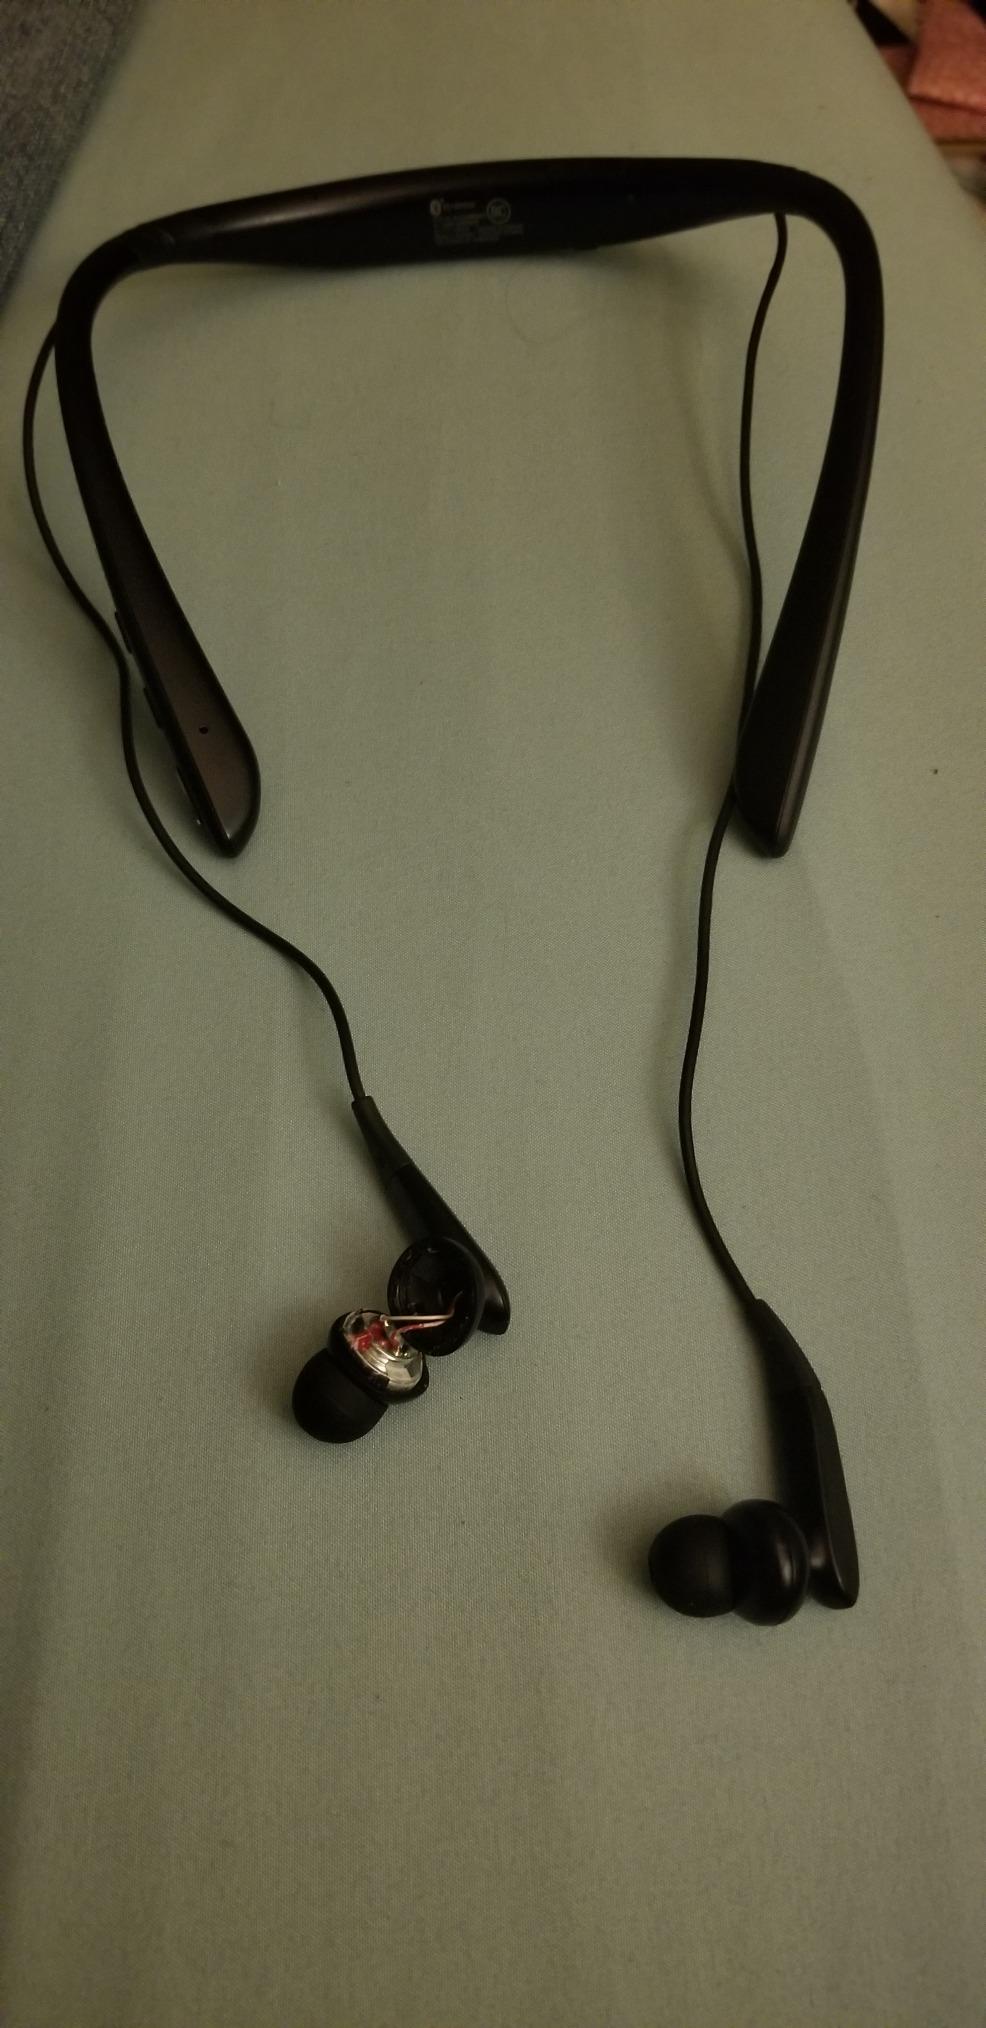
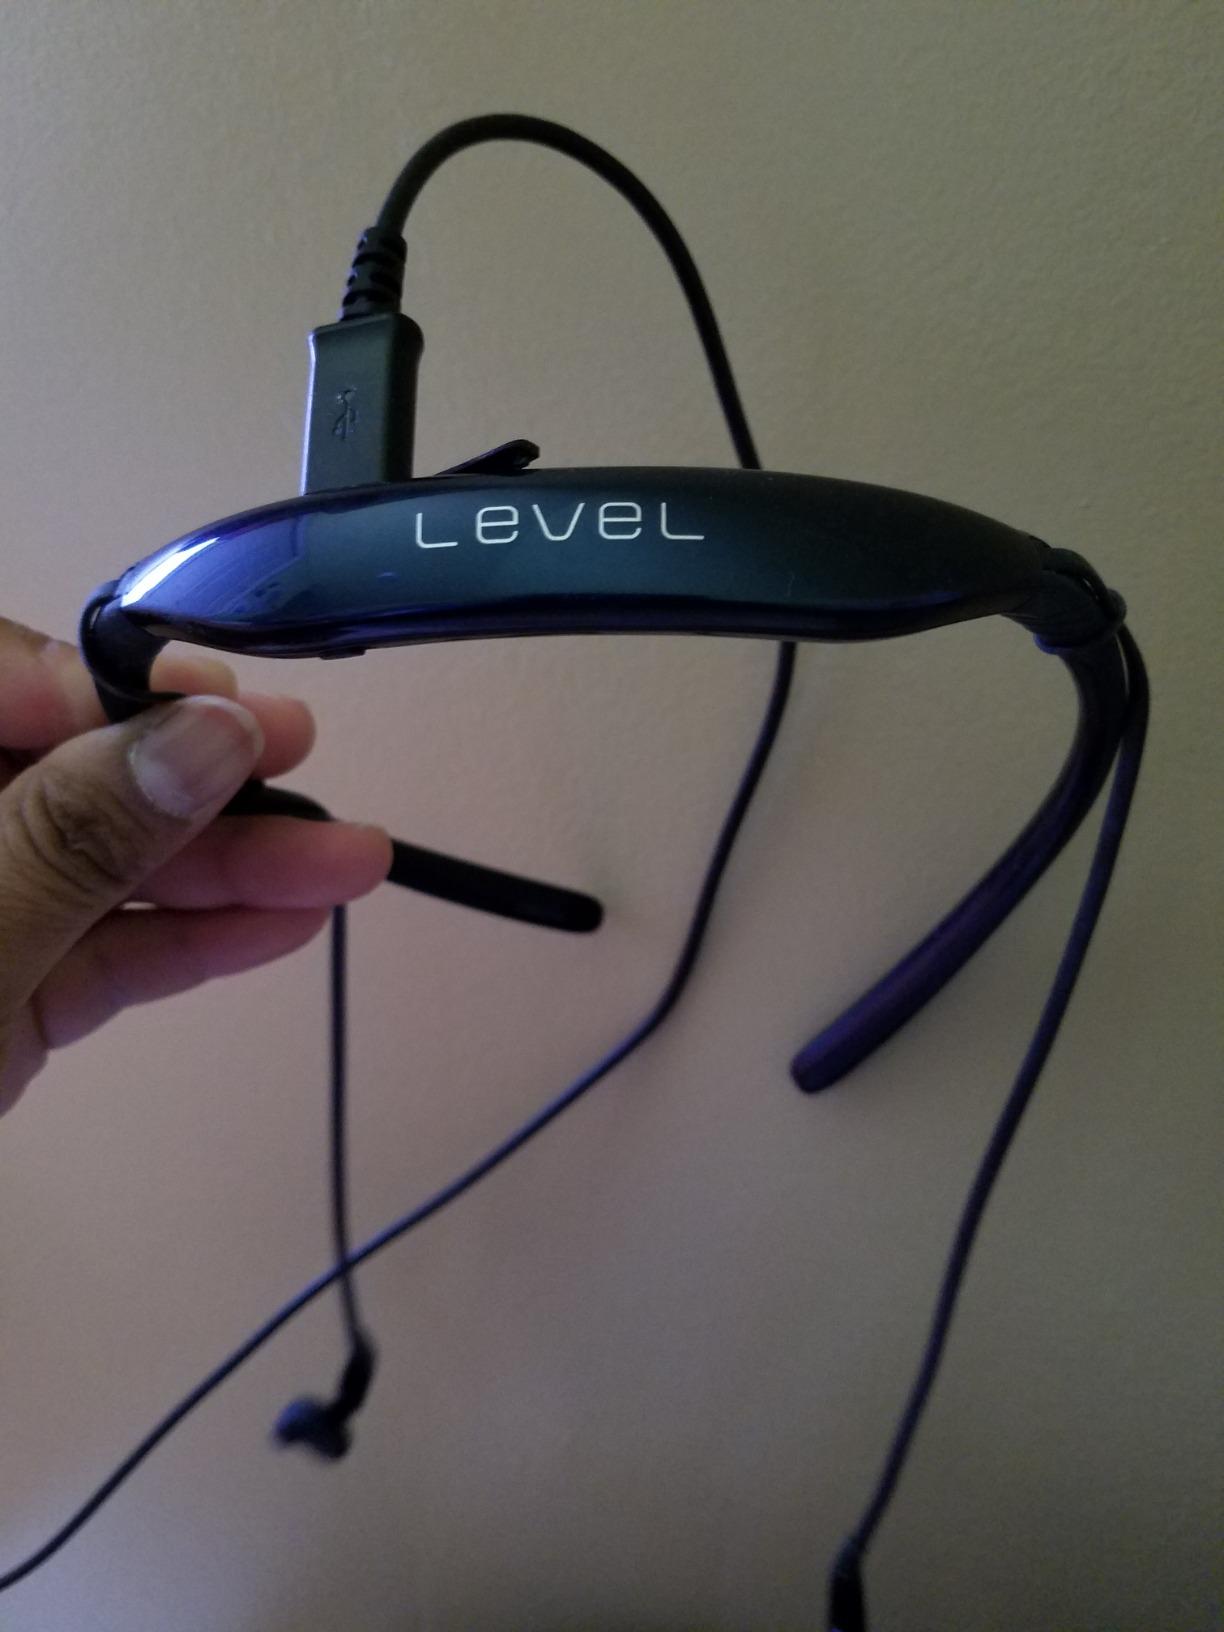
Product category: headphones
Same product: no